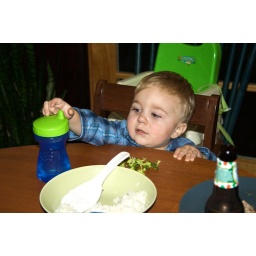
in the big boy chair